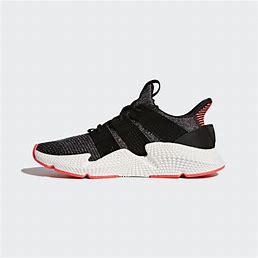
Brand: adidas
Model: originals Adidas Originals Prophere